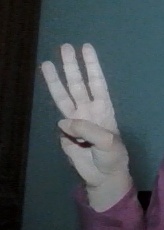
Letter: thaa